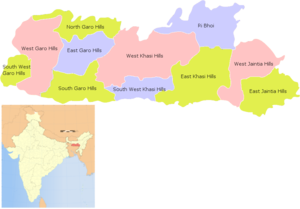
L'État du Meghalaya en Inde est formé de 11 districts :